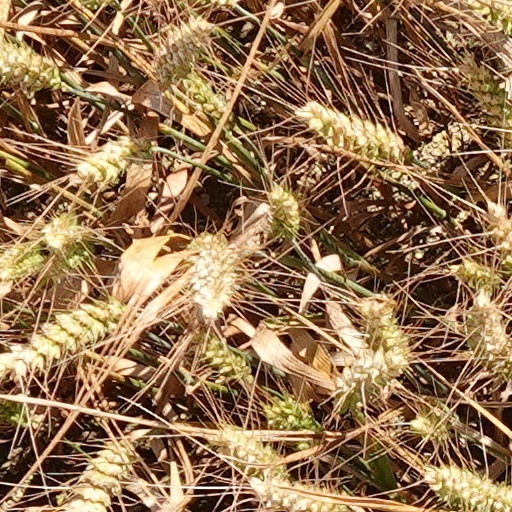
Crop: wheat